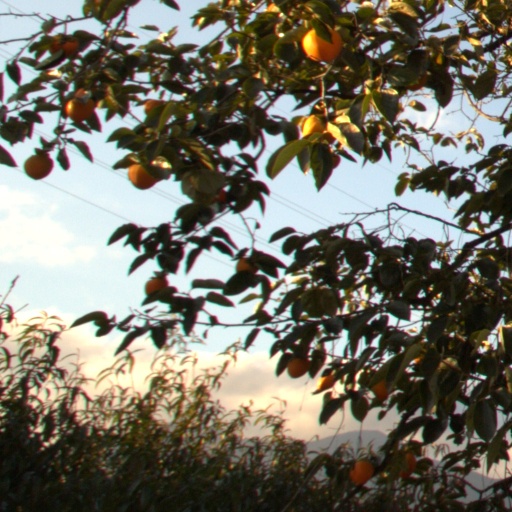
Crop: grape